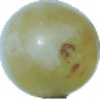
Label: Grape White 1